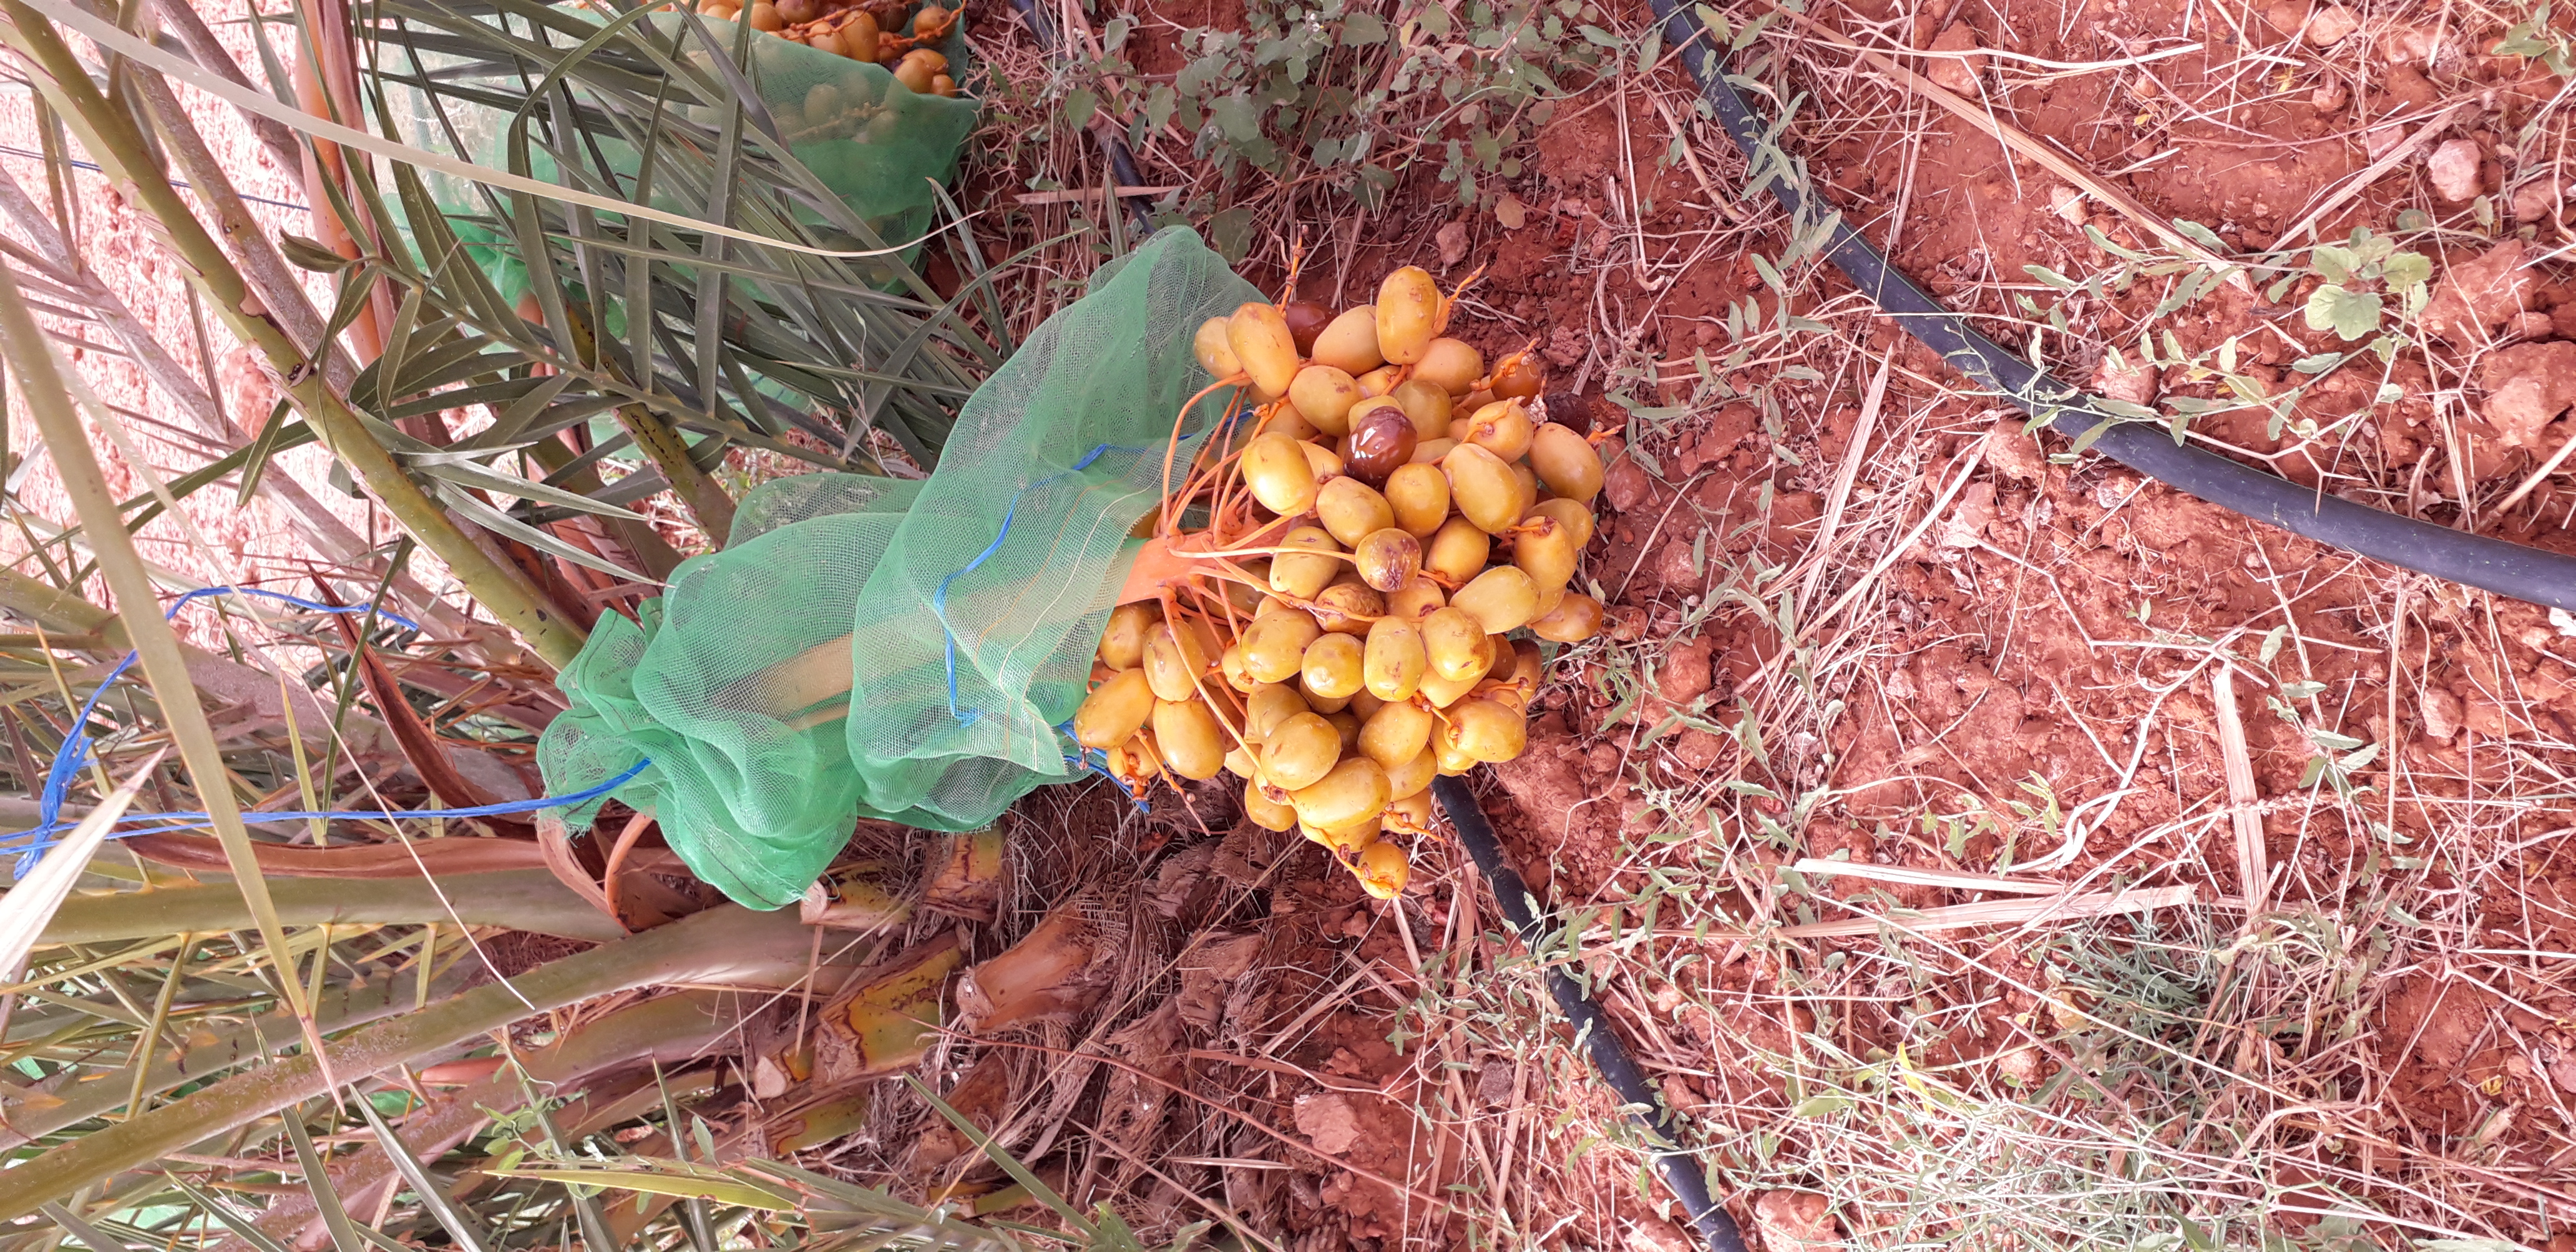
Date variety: Boufagous